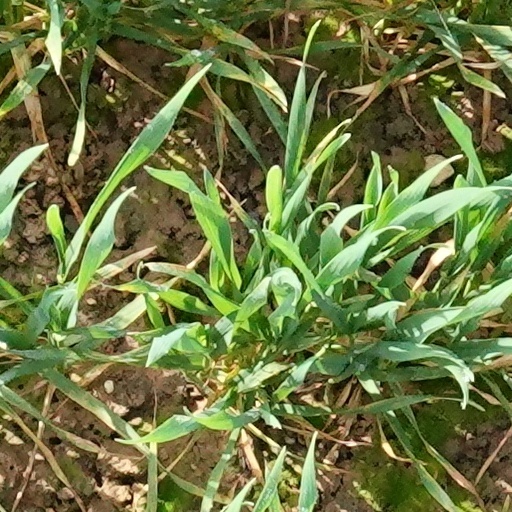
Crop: wheat